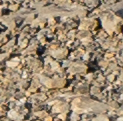
Surface type: gravel